Dorothy Cundall

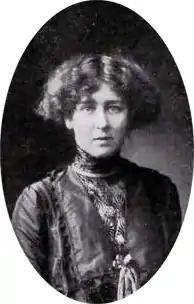
Cundall in 1910

Dorothy Ursula Cundall (1882 – 8 February 1954) was an English badminton player. Born in 1882 in Richmond, London, she was a prominent player before the First World War, winning three All England titles.